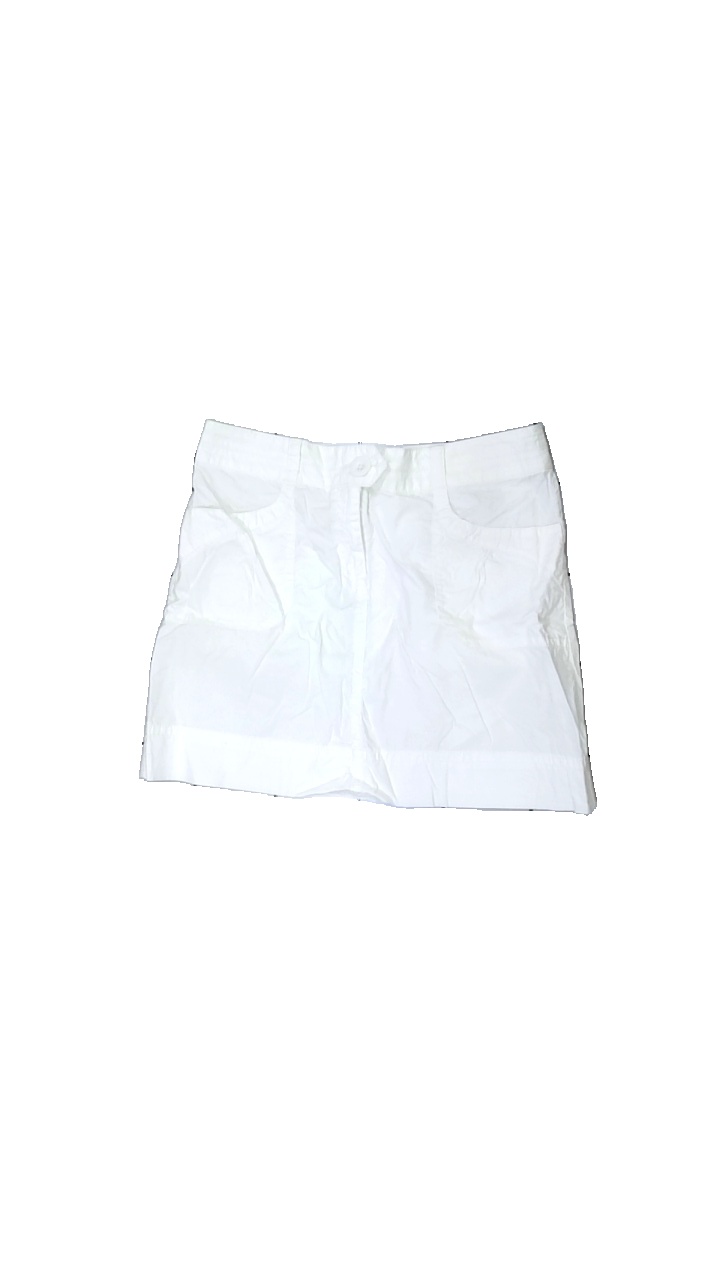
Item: Skirt (Ladies)
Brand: Missing
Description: vit kjol
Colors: White
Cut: Regular
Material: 76% cotton 24% polyester
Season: Summer
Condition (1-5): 5
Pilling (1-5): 5
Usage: Reuse
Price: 50-100